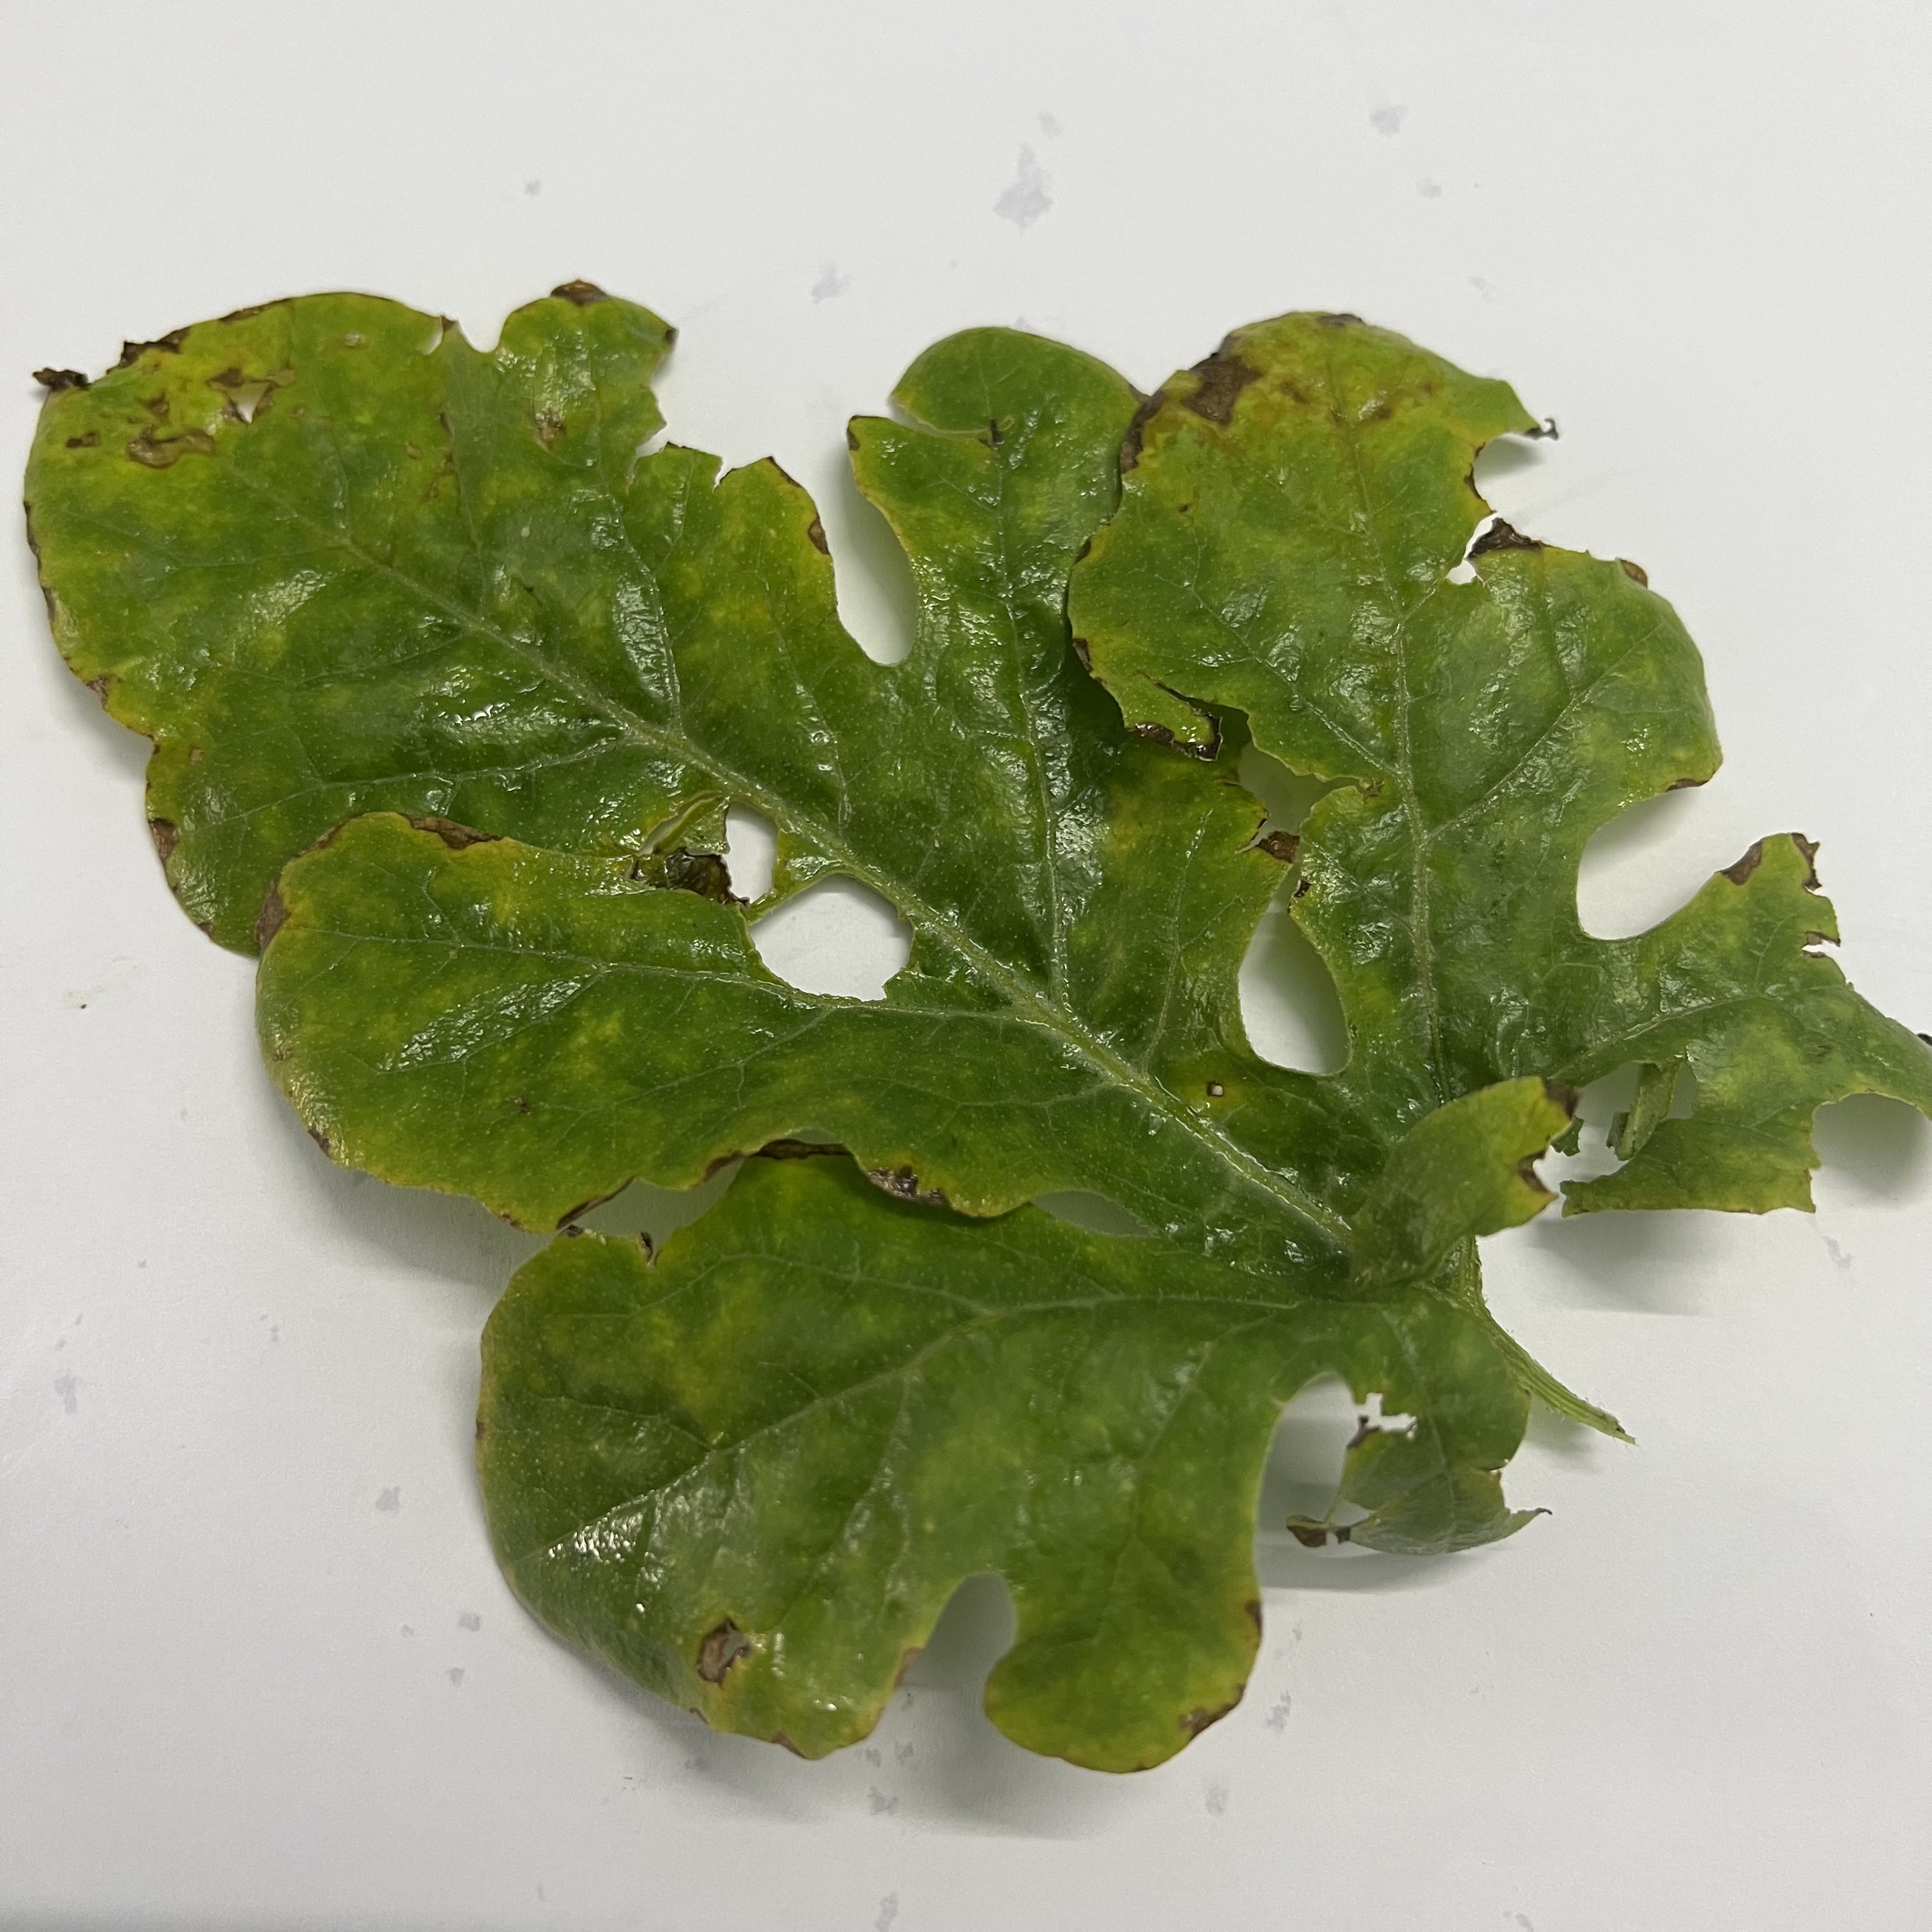
Label: Downy_Mildew